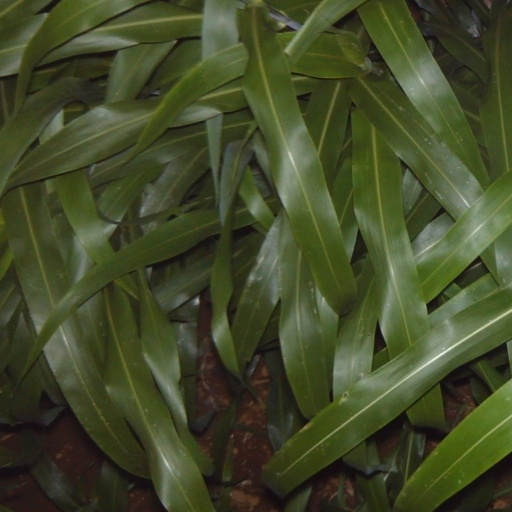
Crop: sorghum